Karen Poutasi

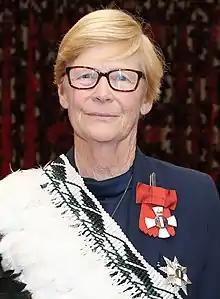
Poutasi in 2021

Poutasi was born in Ranfurly on 12 July 1949, and is the daughter of Gladys Enid Davidson (née Edmonds) and John Davidson. She was educated at Gore High School between 1963 and 1967, completed medical training at the University of Otago, and studied management at Otago and at Harvard University.